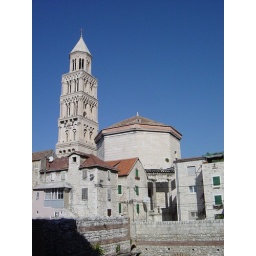
the bell tower and the vestibul, our hotel was in the wall next to the vestibul